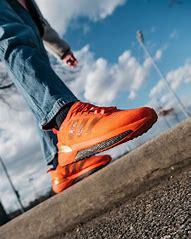
Brand: Adidas
Model: Avryn